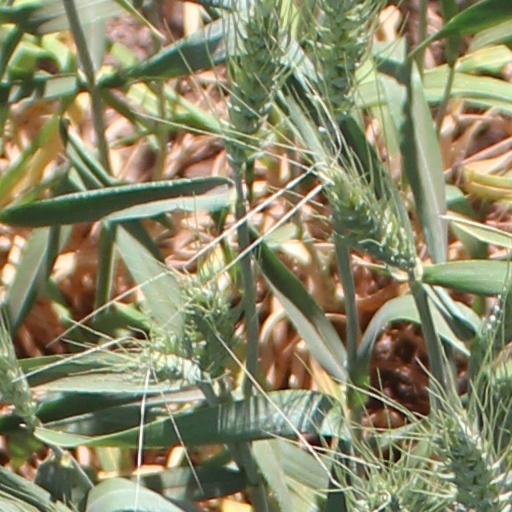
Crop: wheat